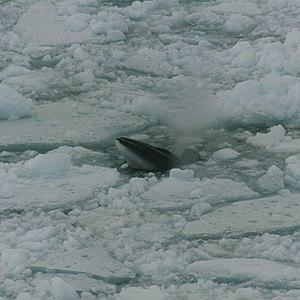
Le petit rorqual de l'Antarctique ou Baleine de Minke est une baleine étroitement apparentée à B. acutorostrata et qui se rencontre dans les mers et océans de l'hémisphère Sud. Cette espèce a été scientifiquement décrite en 1867. C'est une espèce qui a été abondamment chassée par la pêche baleinière japonaise, qui a dû en échange de dérogation au moratoire sur la chasse aux cétacés proposer des méthodes plus "humaines" de mise à mort et fournir des données scientifiques sur l'espèce, dont sur leur santé et sur les teneurs de la chair et de certains organes en métaux lourds ou organochlorés.